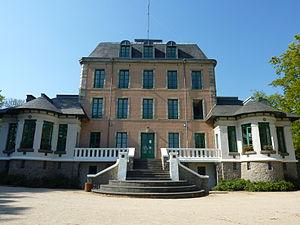
Le Relecq-Kerhuon
Le Relecq-Kerhuon [lə ʁəlɛk kɛʁyɔ̃] est une commune française du département du Finistère, en région Bretagne.